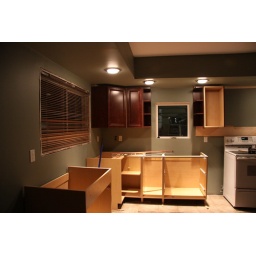
I CAN'T WAIT HURRY UP ALREADY!!! I need a sink back washing dishes in the tub is not fun